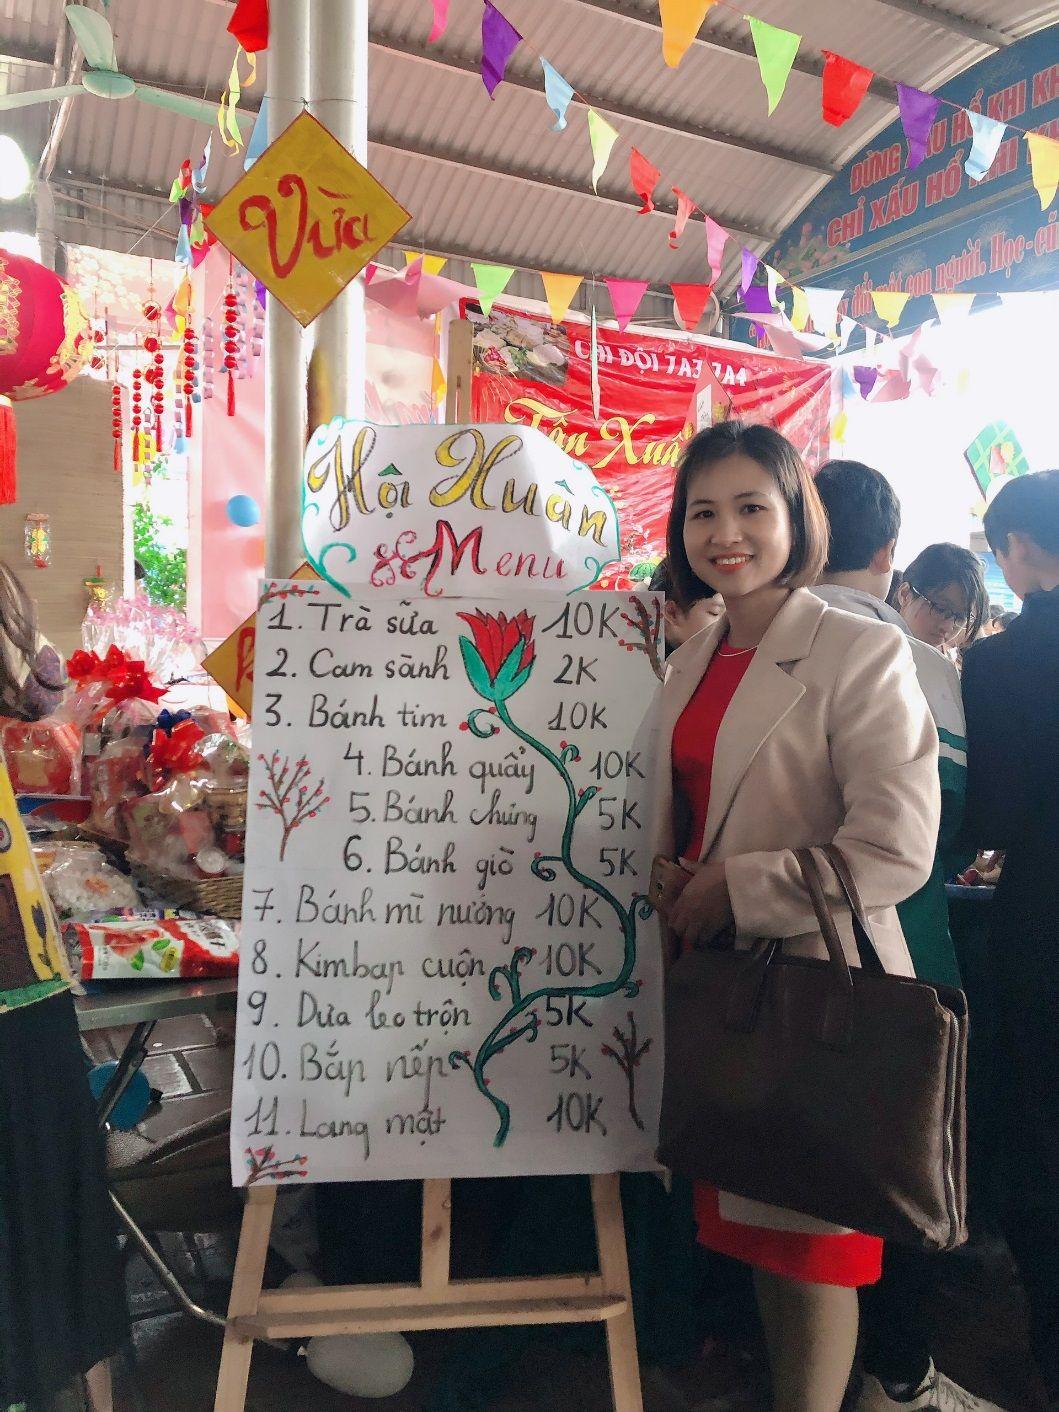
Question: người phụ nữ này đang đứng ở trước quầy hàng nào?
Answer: quầy hàng hội xuân